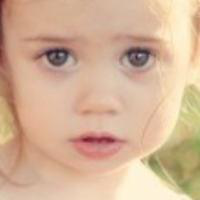
Age group: age 01-10